Cristina Cremer de Busti

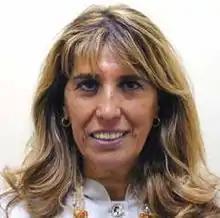
Picture of Cristina Cremer de Busti

María Cristina Cremer de Busti, née María Cristina Cremer, (b. Córdoba, Argentina) is an Argentine Justicialist politician. She was a national deputy for her province of Entre Ríos. She is the widow of Jorge Busti, who served as governor and senator for that province.